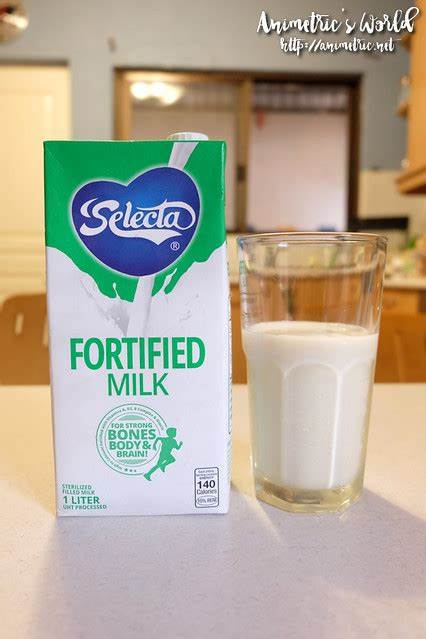
Waste category: cardboard